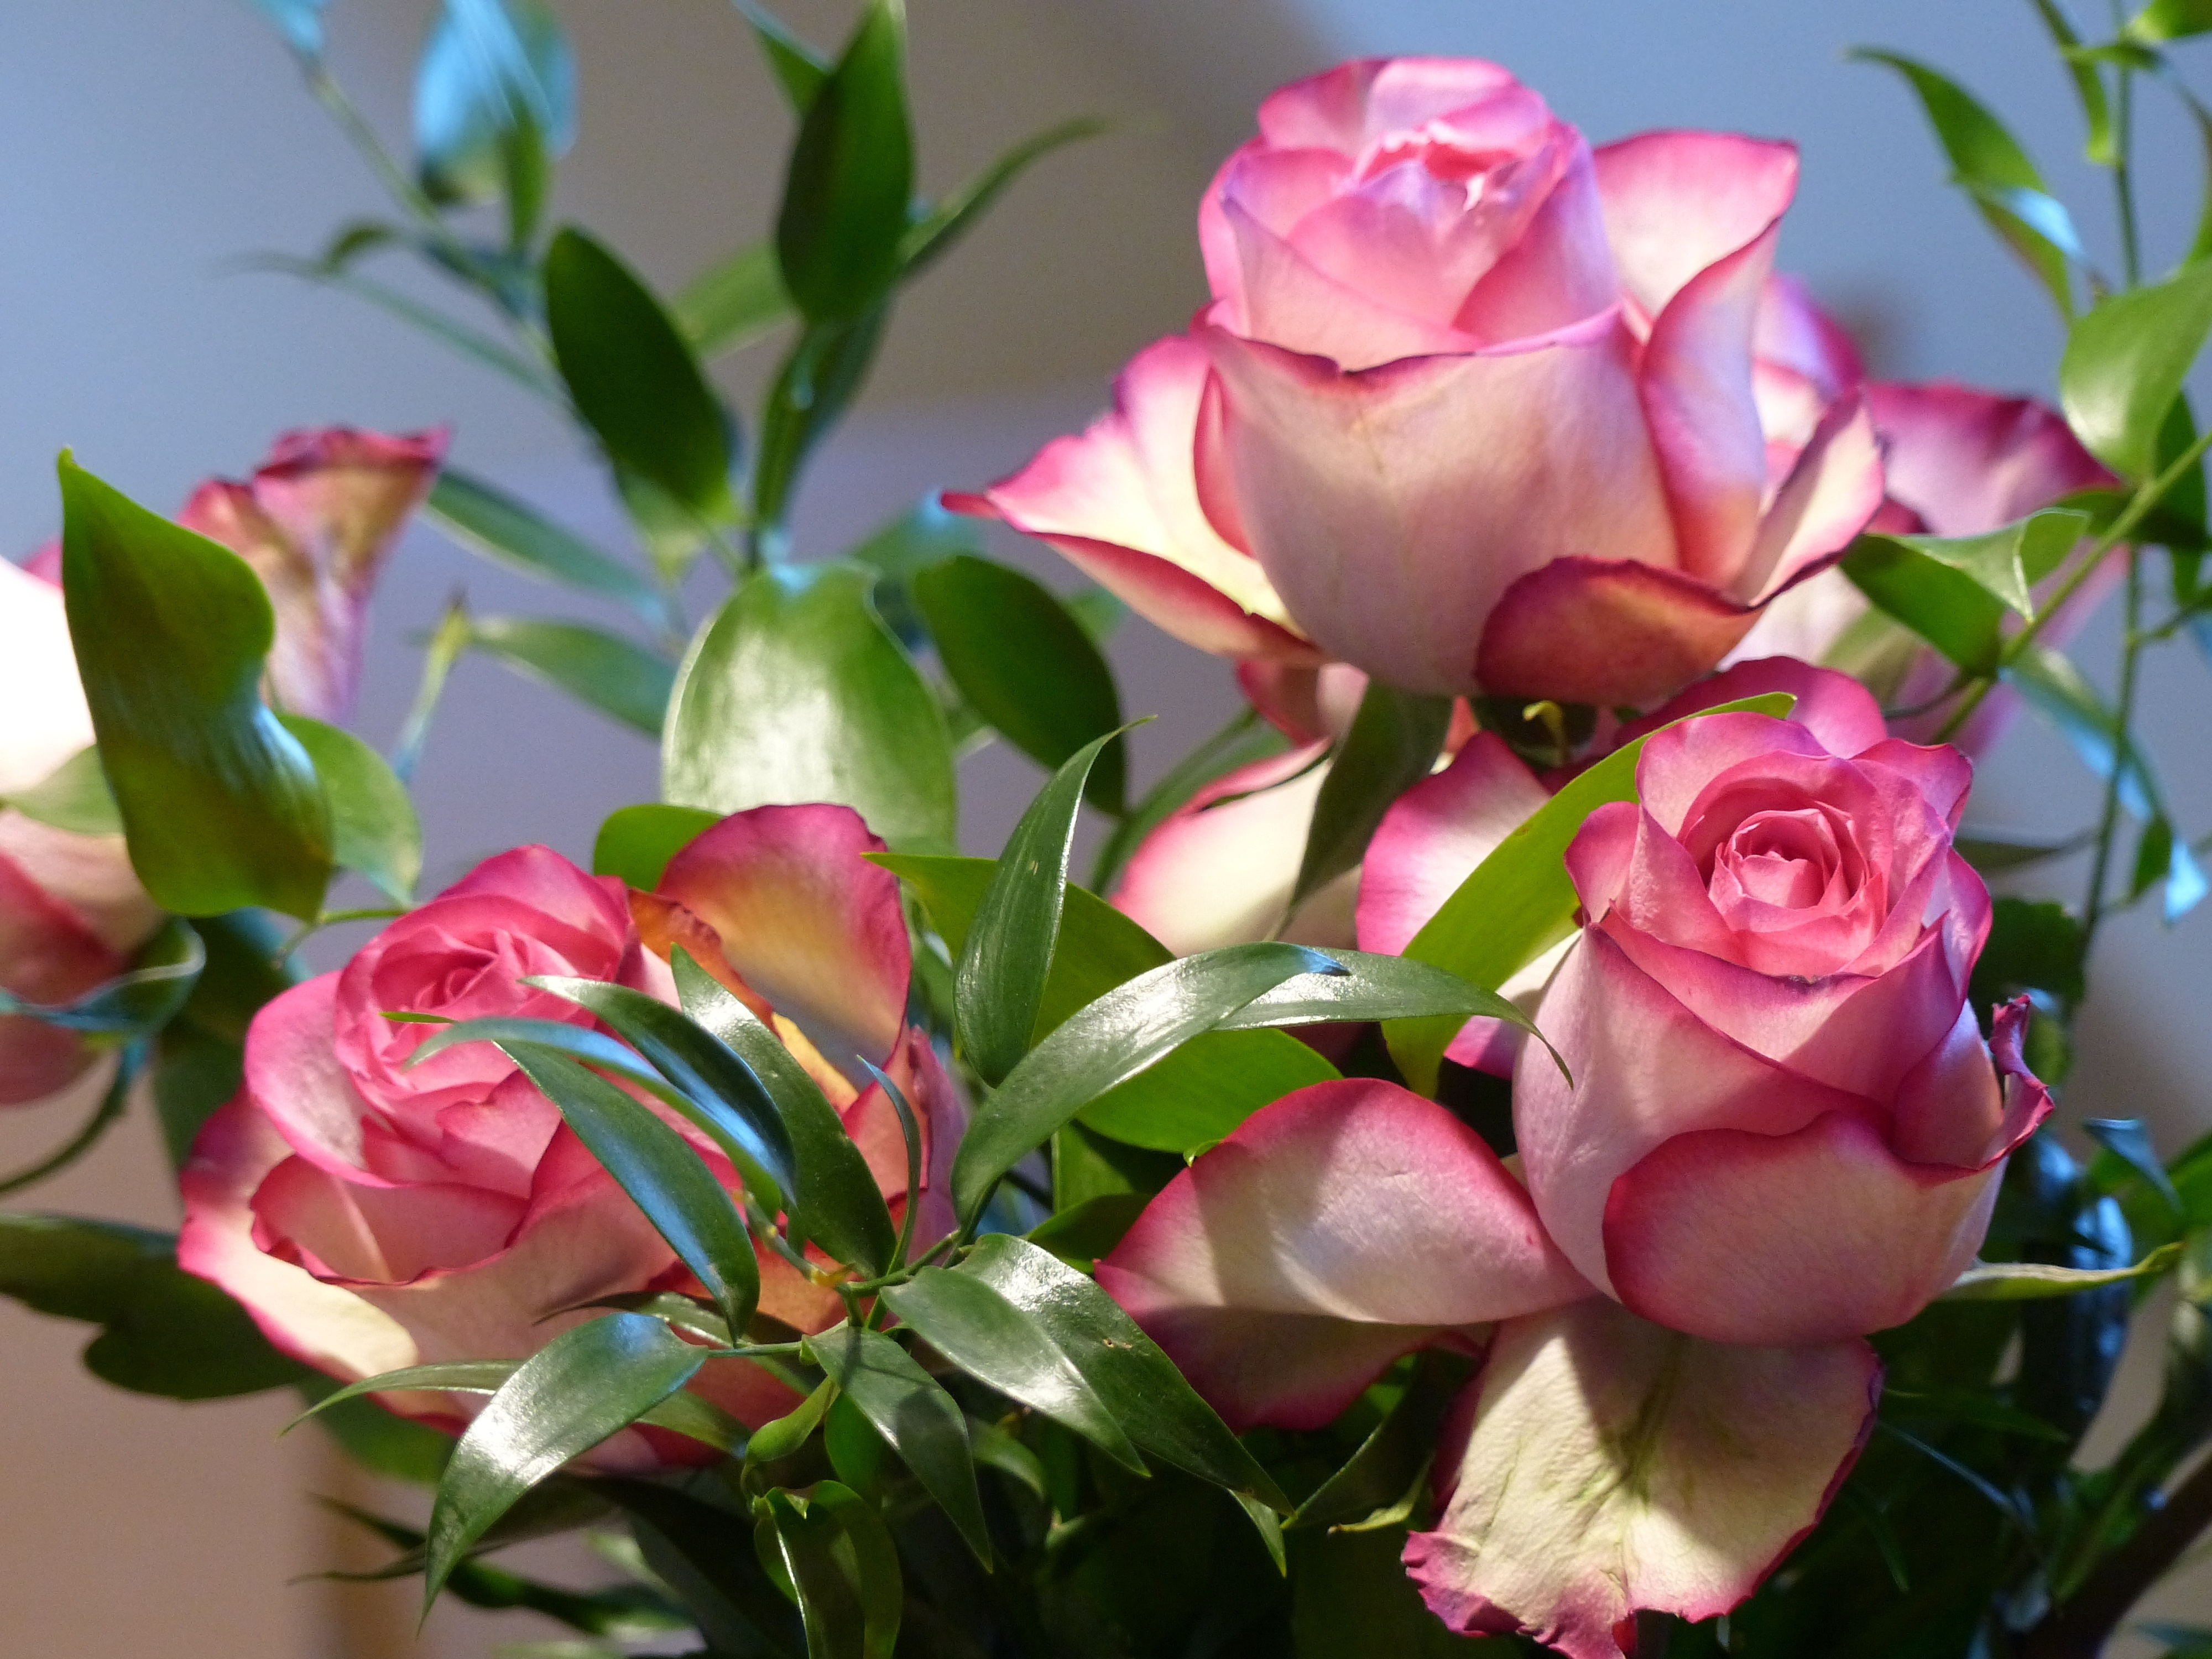
blossom, plant, flower, petal, bloom, bouquet, rose, pink, flora, decorative, floristry, floribunda, rose bloom, flowering plant, garden roses, rose family, rosacea, land plant, ecuador rose